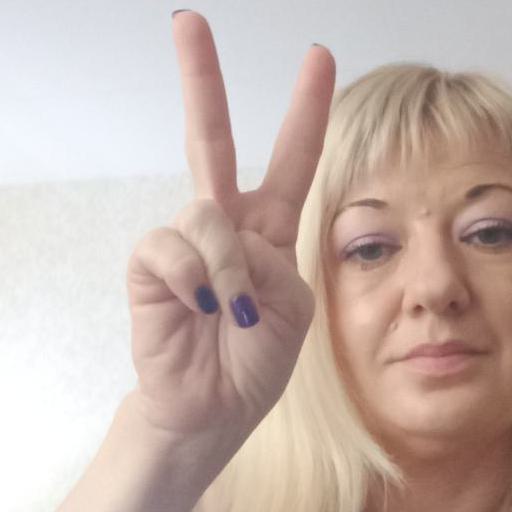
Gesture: peace